RogueArt

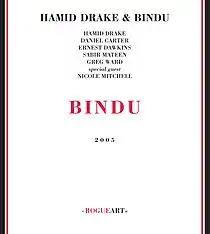
"Bindu" by Hamid Drake, RogueArt's first release, showing the label's distinctive cover design

Dorbon said RogueArt' is a natural name for a label that provides shelter for music that is outside the mainstream." He wanted the RogueArt covers to be "original, sober, noticeable and beautiful", and asked artist for ideas. Schoendorff proposed a design of a white cover with no images or pictures, plain red and black text in the middle, and red and black stripes on the left and right borders. Dorbon accepted the design without any changes and used it for all RogueArt's releases.